Jonas (TV series)

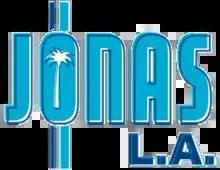

Jonas (also known as Jonas L.A. for the second season), is a Disney Channel Original Series created by Michael Curtis and Roger S. H. Schulman, starring the Jonas Brothers. The pilot was filmed in September 2008, the series premiered on Disney Channel on May 2, 2009, and became available on demand starting on April 25, 2009.